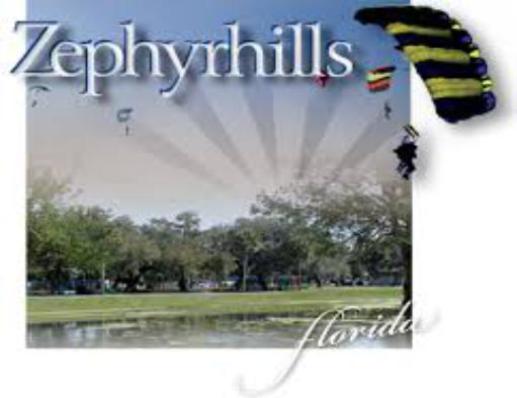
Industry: Food